Liselund

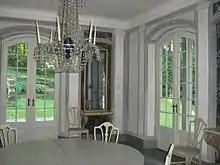
Liselund: dining hall

He and his wife, who travelled widely, had become interested in Jean-Jacques Rousseau's philosophy of naturalism in the Age of Enlightenment. As a result, Antoine designed the park in the Romantic spirit of the time as a loving gift for his wife. It was intended as a retreat where the family could spend a few days or weeks at a time, often with invited guests, away from the hardships of their working lives at Marienborg on the other side of the island.